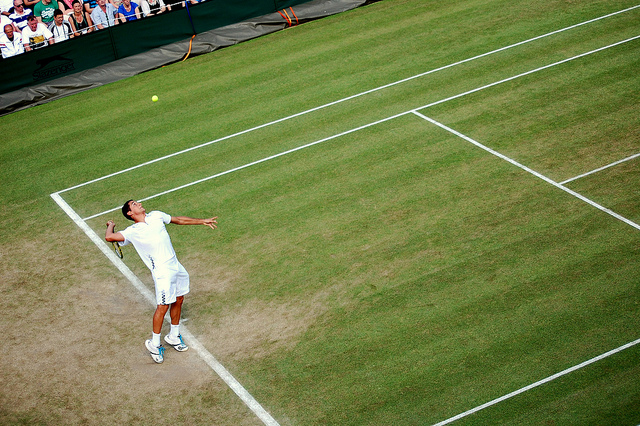
khán giả đang theo dõi động tác phát bóng của vận động viên tennis